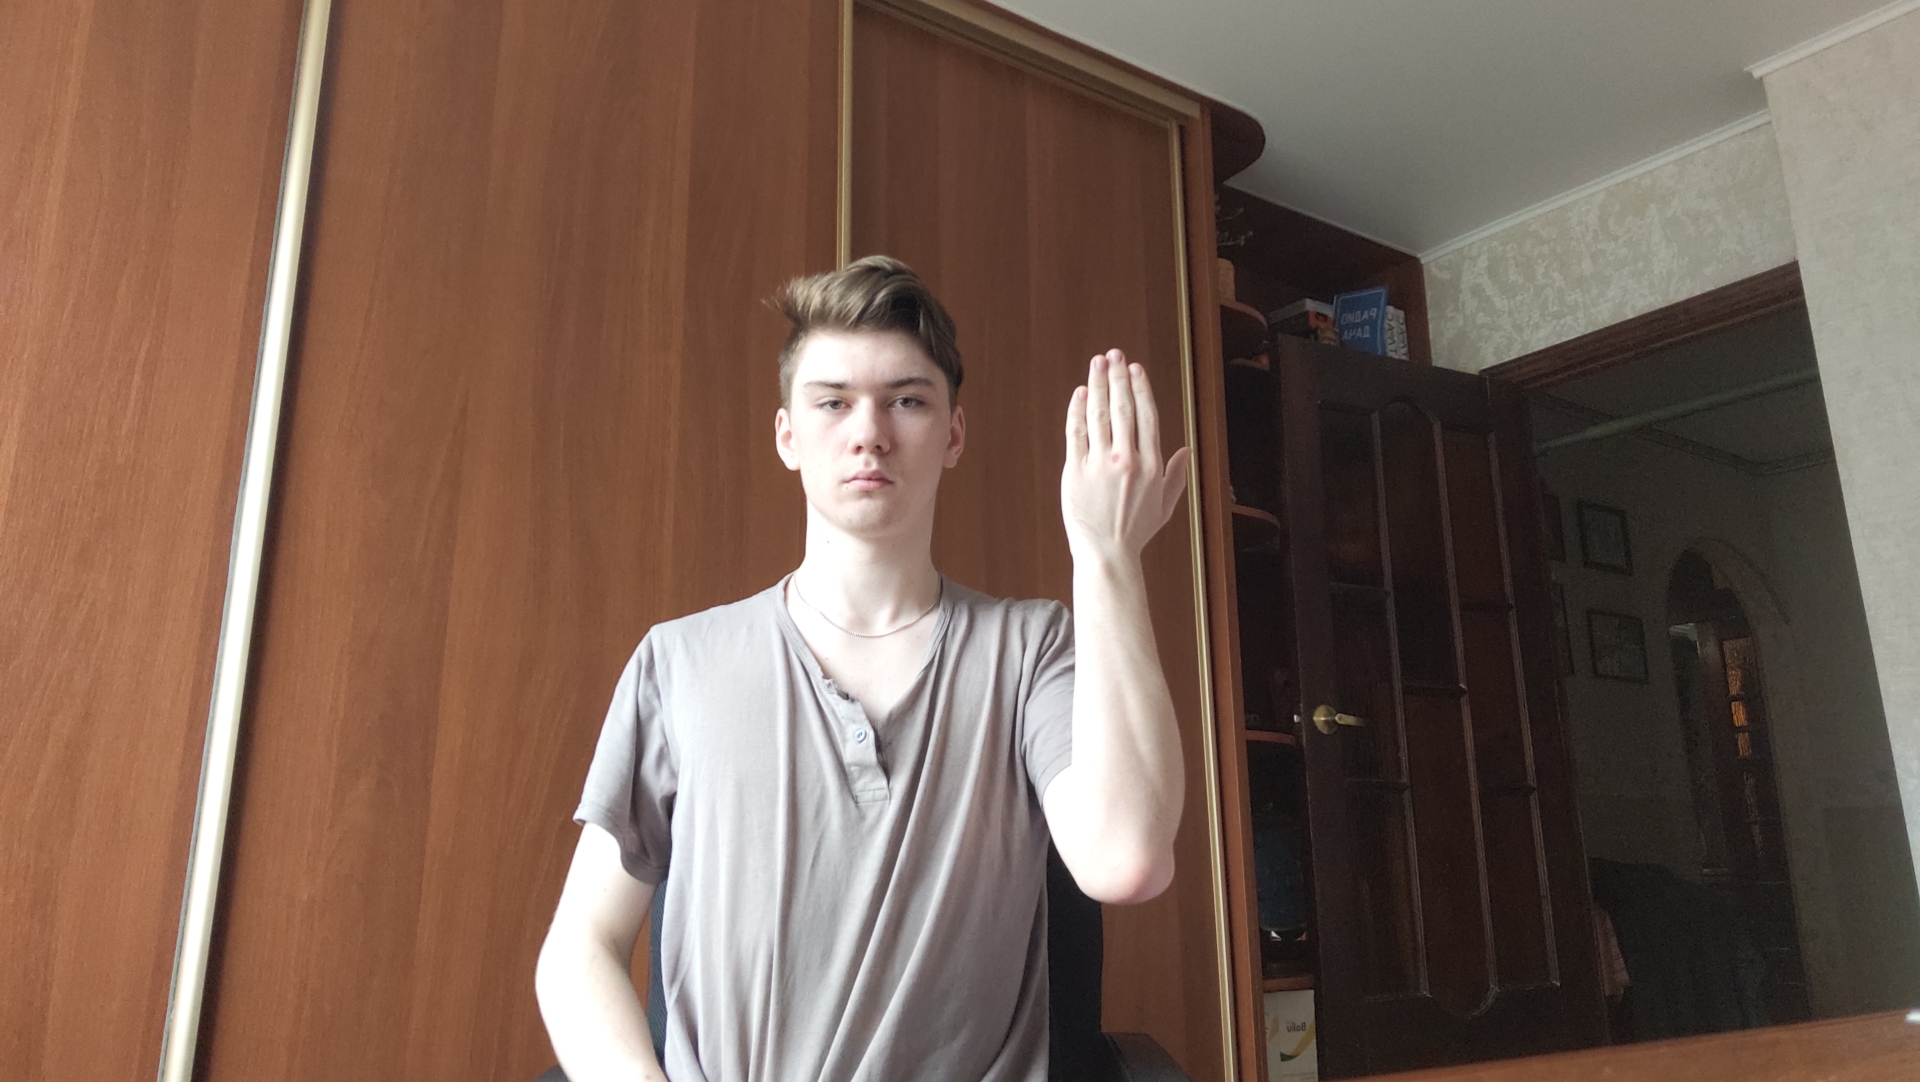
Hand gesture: stop_inverted